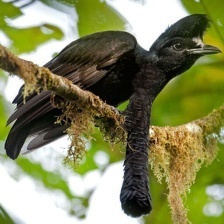
Species: UMBRELLA BIRD
Scientific name: CEPHALOPTERUS